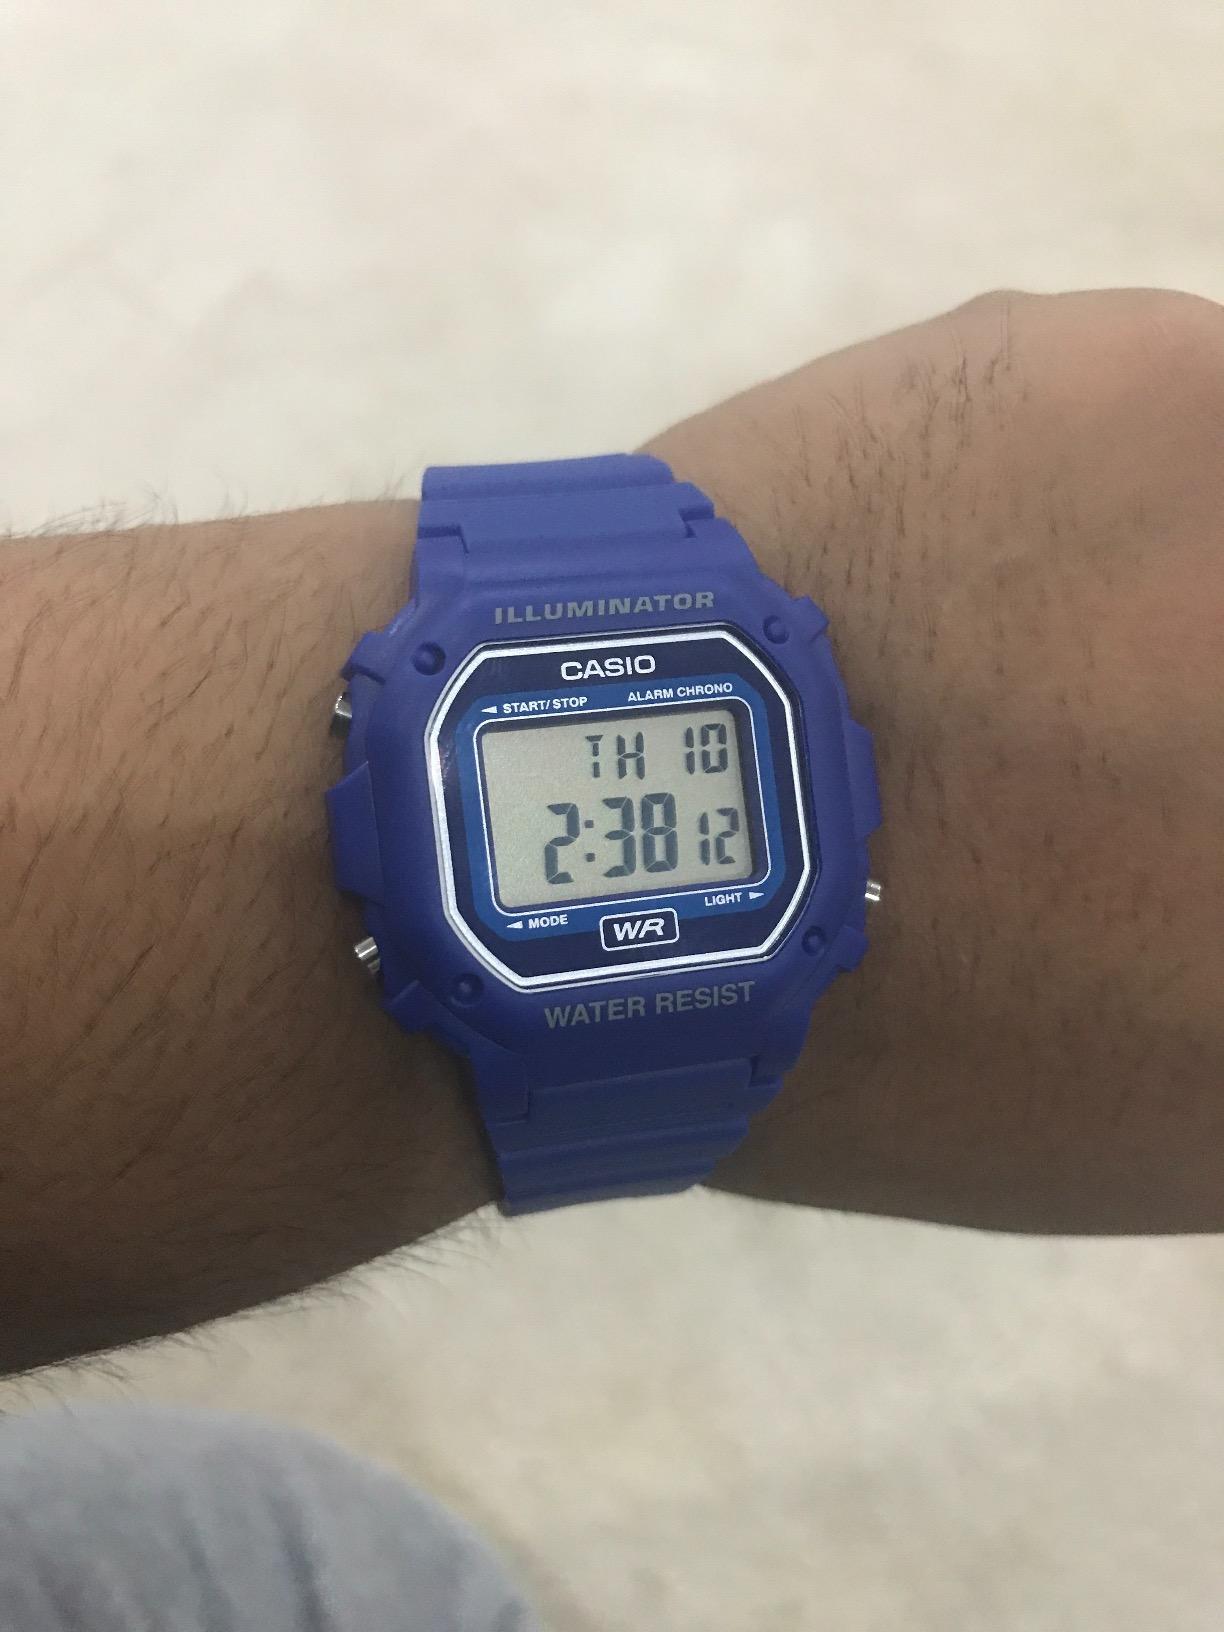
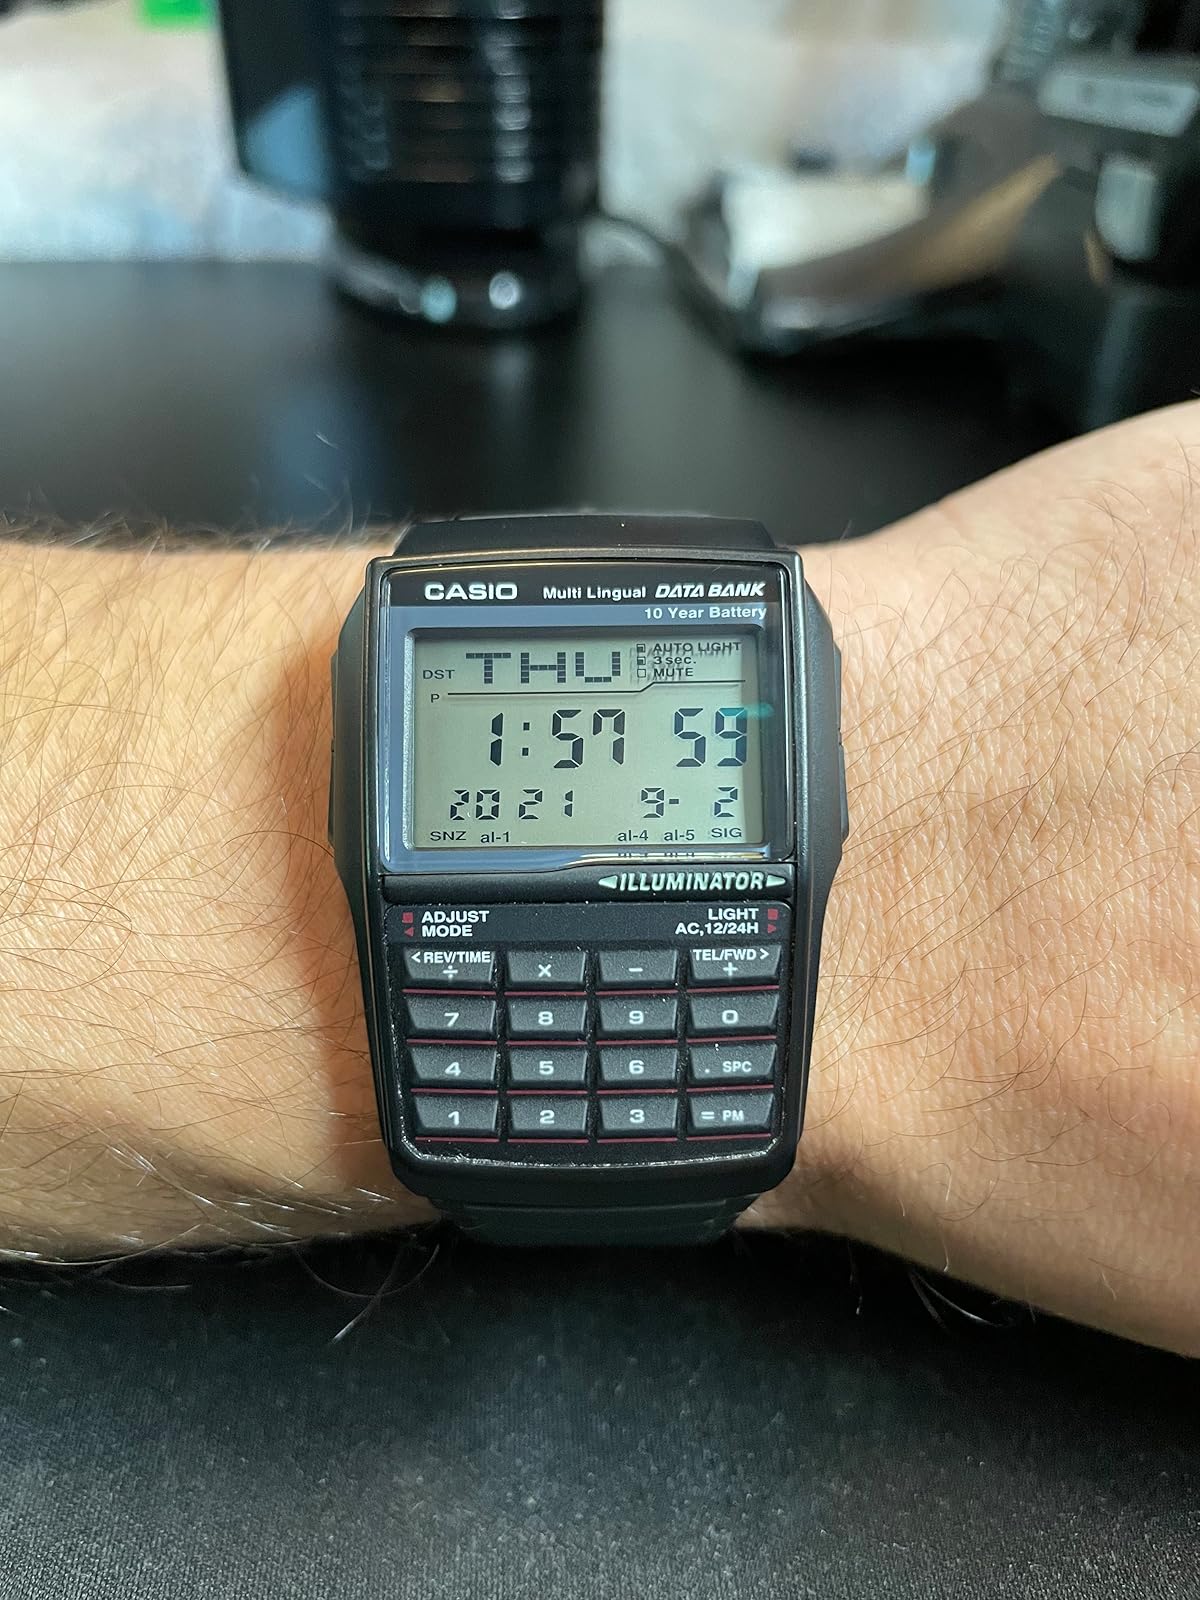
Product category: accessories_watch
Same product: no